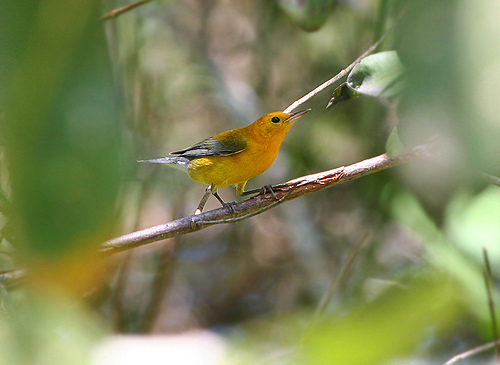
this bird has a yellow belly, breast and face with a small pointy beak.
this bird has a yellow breast a yellow belly and a black winga small yellow bird with a long and narrow bill.
a bird with a slender pointed bill, gray wings, and yellow body.
a small bird with a yellow body orange nape and dark colored wings.
this bird is yellow with black and has a long, pointy beak.
this bird has a yellow body, yellow thighs, grey wings and tail feathers, and a thin beak.
this small bright yellow bird has a medium-length beak and a gray tail and wings.
this bird has wings that are grey and has a yellow belly
this bird has wings that are grey and has a yellow body
Species: Prothonotary Warbler